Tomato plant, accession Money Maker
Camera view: bottom (45 deg); turntable rotation: 60 degrees
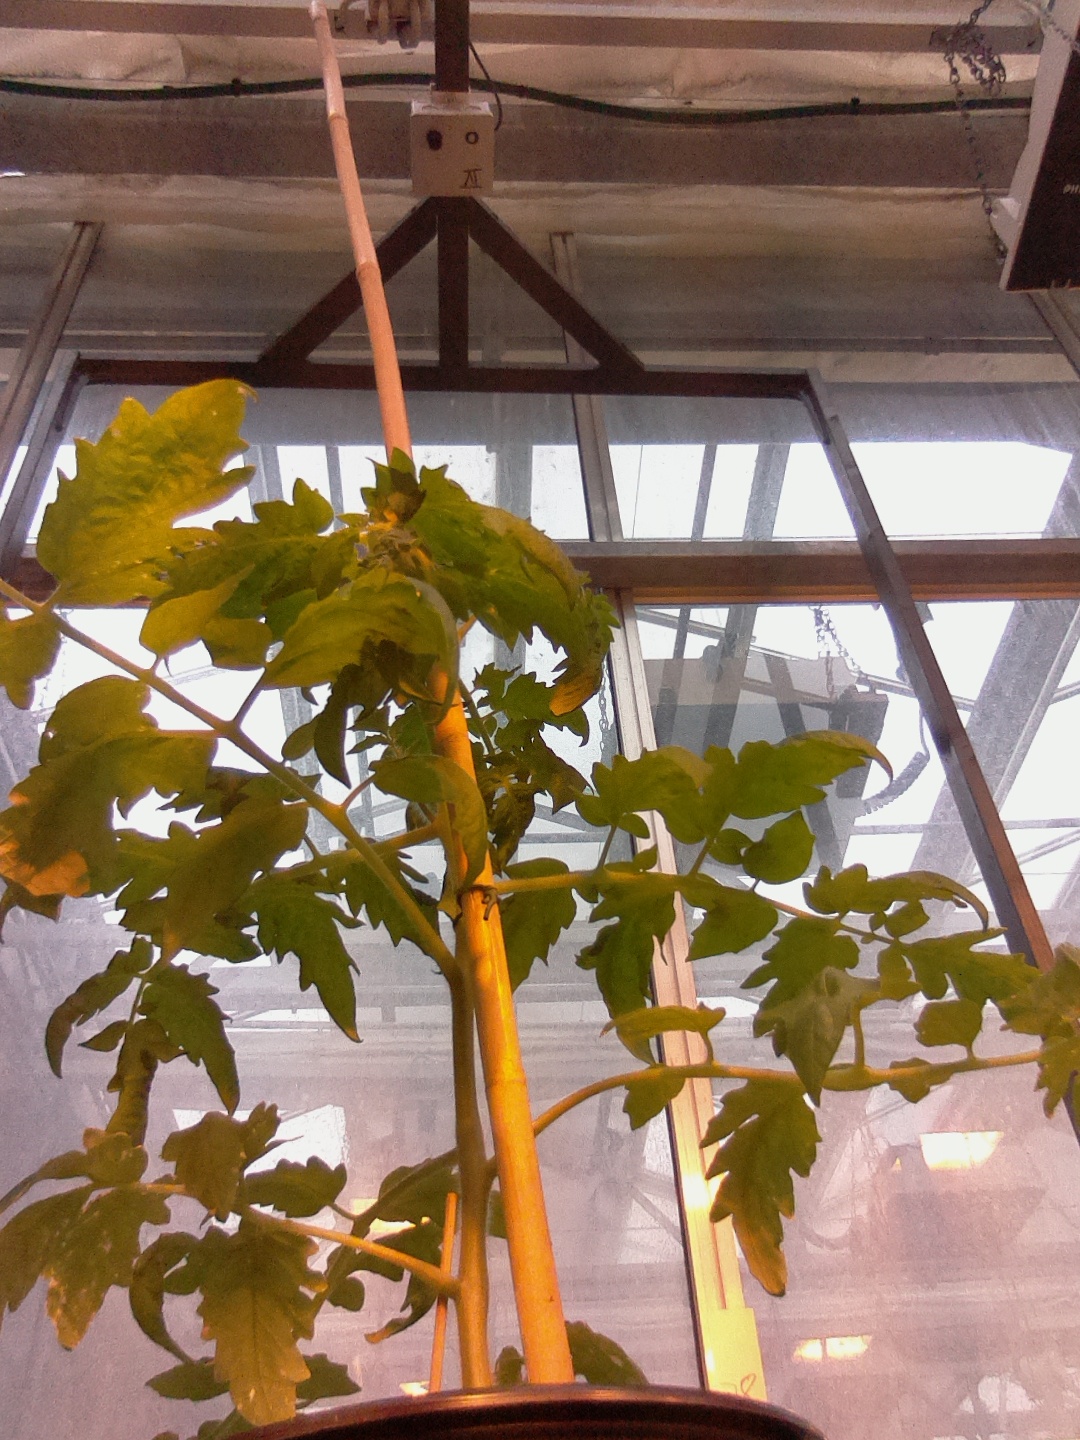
BBCH growth stage 53: 3 inflorescences visible